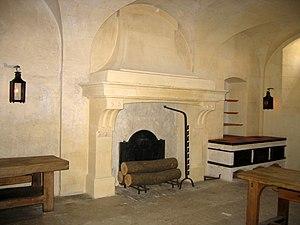
Dans le réchauffoir, les plats étaient réchauffés au moment d'être servis car ils étaient préparés ailleurs pour ne pas incommoder les résidents
Le château du Petit Trianon est un bâtiment situé dans le domaine du Petit Trianon, au sein du parc de Versailles, dans le département français des Yvelines, en région Île-de-France.